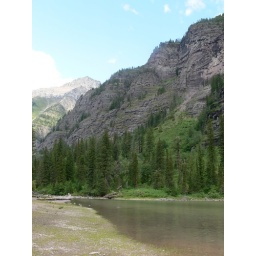
Walls of rock around the lake